Negative room pressure

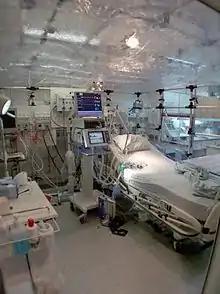
Inside view of a negative pressure isolation chamber for patients with contagious diseases.

Negative pressure is generated and maintained in a room by a ventilation system that continually attempts to move air out of the room. Replacement air is allowed into the room through a gap under the door (typically about one half-inch high). Except for this gap, the room is as airtight as possible, allowing little air in through cracks and gaps, such as those around windows, light fixtures and electrical outlets. Leakage from these sources can make it more difficult and less energy efficient to maintain room negative pressure.